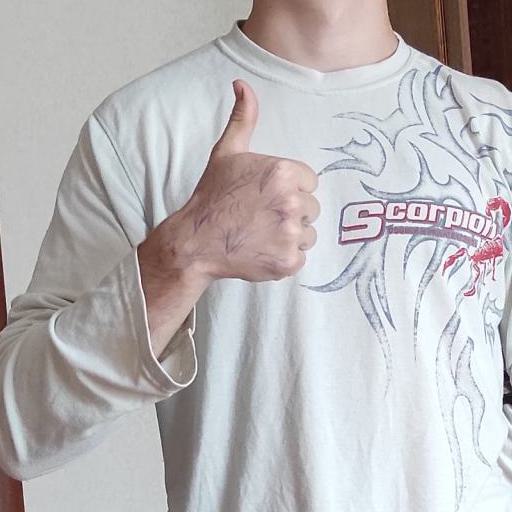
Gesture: like